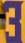
Number: 3